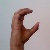
The image shows a hand gesture representing the letter 'C' in Indian Sign Language.